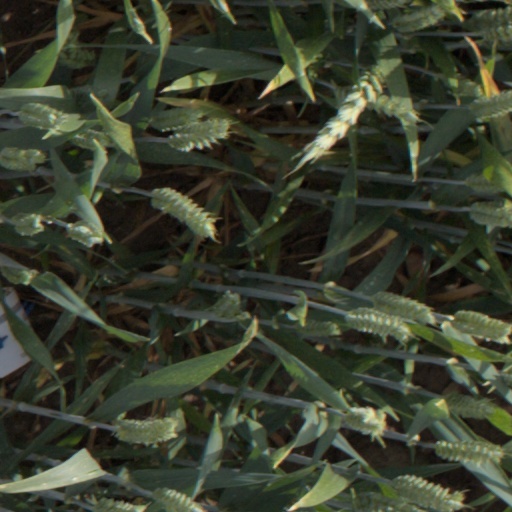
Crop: wheat